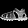
Label: Sandal